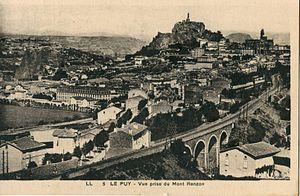
Carte postale ancienne éditée par
Le Puy-en-Velay est une commune française située dans la région Auvergne-Rhône-Alpes. C'est la préfecture du département de la Haute-Loire et la capitale historique du Velay.